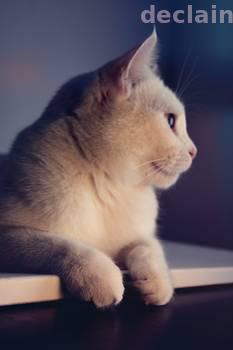
Label: Watermark